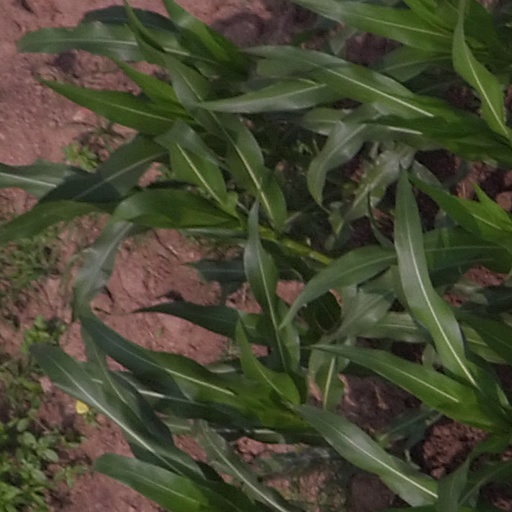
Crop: maize; corn